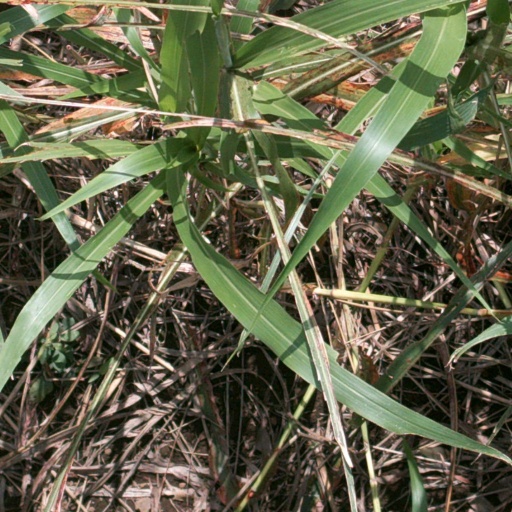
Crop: sorghum